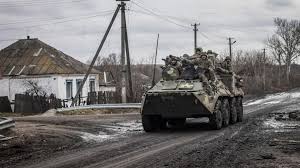
Label: BTR